General Zod

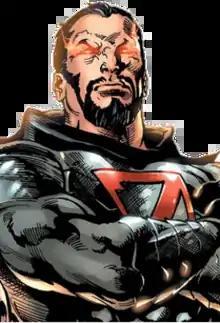

General Zod is a supervillain appearing in American comic books published by DC Comics, commonly as an adversary of the superhero Superman. The character, who first appeared in "Adventure Comics" #283 (April 1961), was created by Robert Bernstein and initially designed by George Papp. As a Kryptonian, he exhibits the same powers and abilities as Superman and is consequently viewed as one of his greatest enemies alongside Lex Luthor, Darkseid, and Brainiac. He is also well known for his catchphrase "Kneel before Zod!"